History of Zakynthos

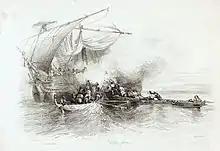
Greek Pirates by Alexandre Gabriel Decamps, 1838

The situation remained at a stalemate until May 1628. Then the "Popolari" decided to elect four Procuratori as their representatives and one Avvocato of the people. They also elected four ambassadors to go to Venice to plead directly to the Senate. The Rettore accepted these elections to keep the peace. The following August, the Capitano dell'Armata, Antonio Civran brought matters to a head by demanding that everyone sign up on the new rosters. No one did. He arrested the four Procuratori. The population rose up in arms, the flag of St Mark was insulted, "Cittadini" homes were threatened with fire and the galley of the Capitano was shot at. Calm was brought about by intermediation by the local Orthodox clergy, high ranking Venetians and even the English merchants stationed in Zakynthos. For the next three years the Procuratori were made part of the council, but in June 1631 the Inquisitore Antonio Pisani arrived and started a trial that lasted until February 1632. The sentences for the rebels was extremely severe but a few years later there was a general pardon.